Archaeological Museum of Eretria

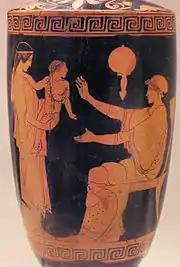
An example of the type of pottery found at Eretria. This particular item though is on display at the National Archaeological Museum in Athens

Of major note is the terracotta centaur from Lefkandi, dated to the second half of the 10th century BC. The figurine was discovered broken in two parts, each of which had been placed in a different grave. Also found at Lefkandi is a straight-sided Mycenaean alabastron with three handles, dated to the 12th century BC. The decoration is in matt white paint on a dark surface, and the shoulder and body are covered with the figures of a griffin, a roe and a deer.